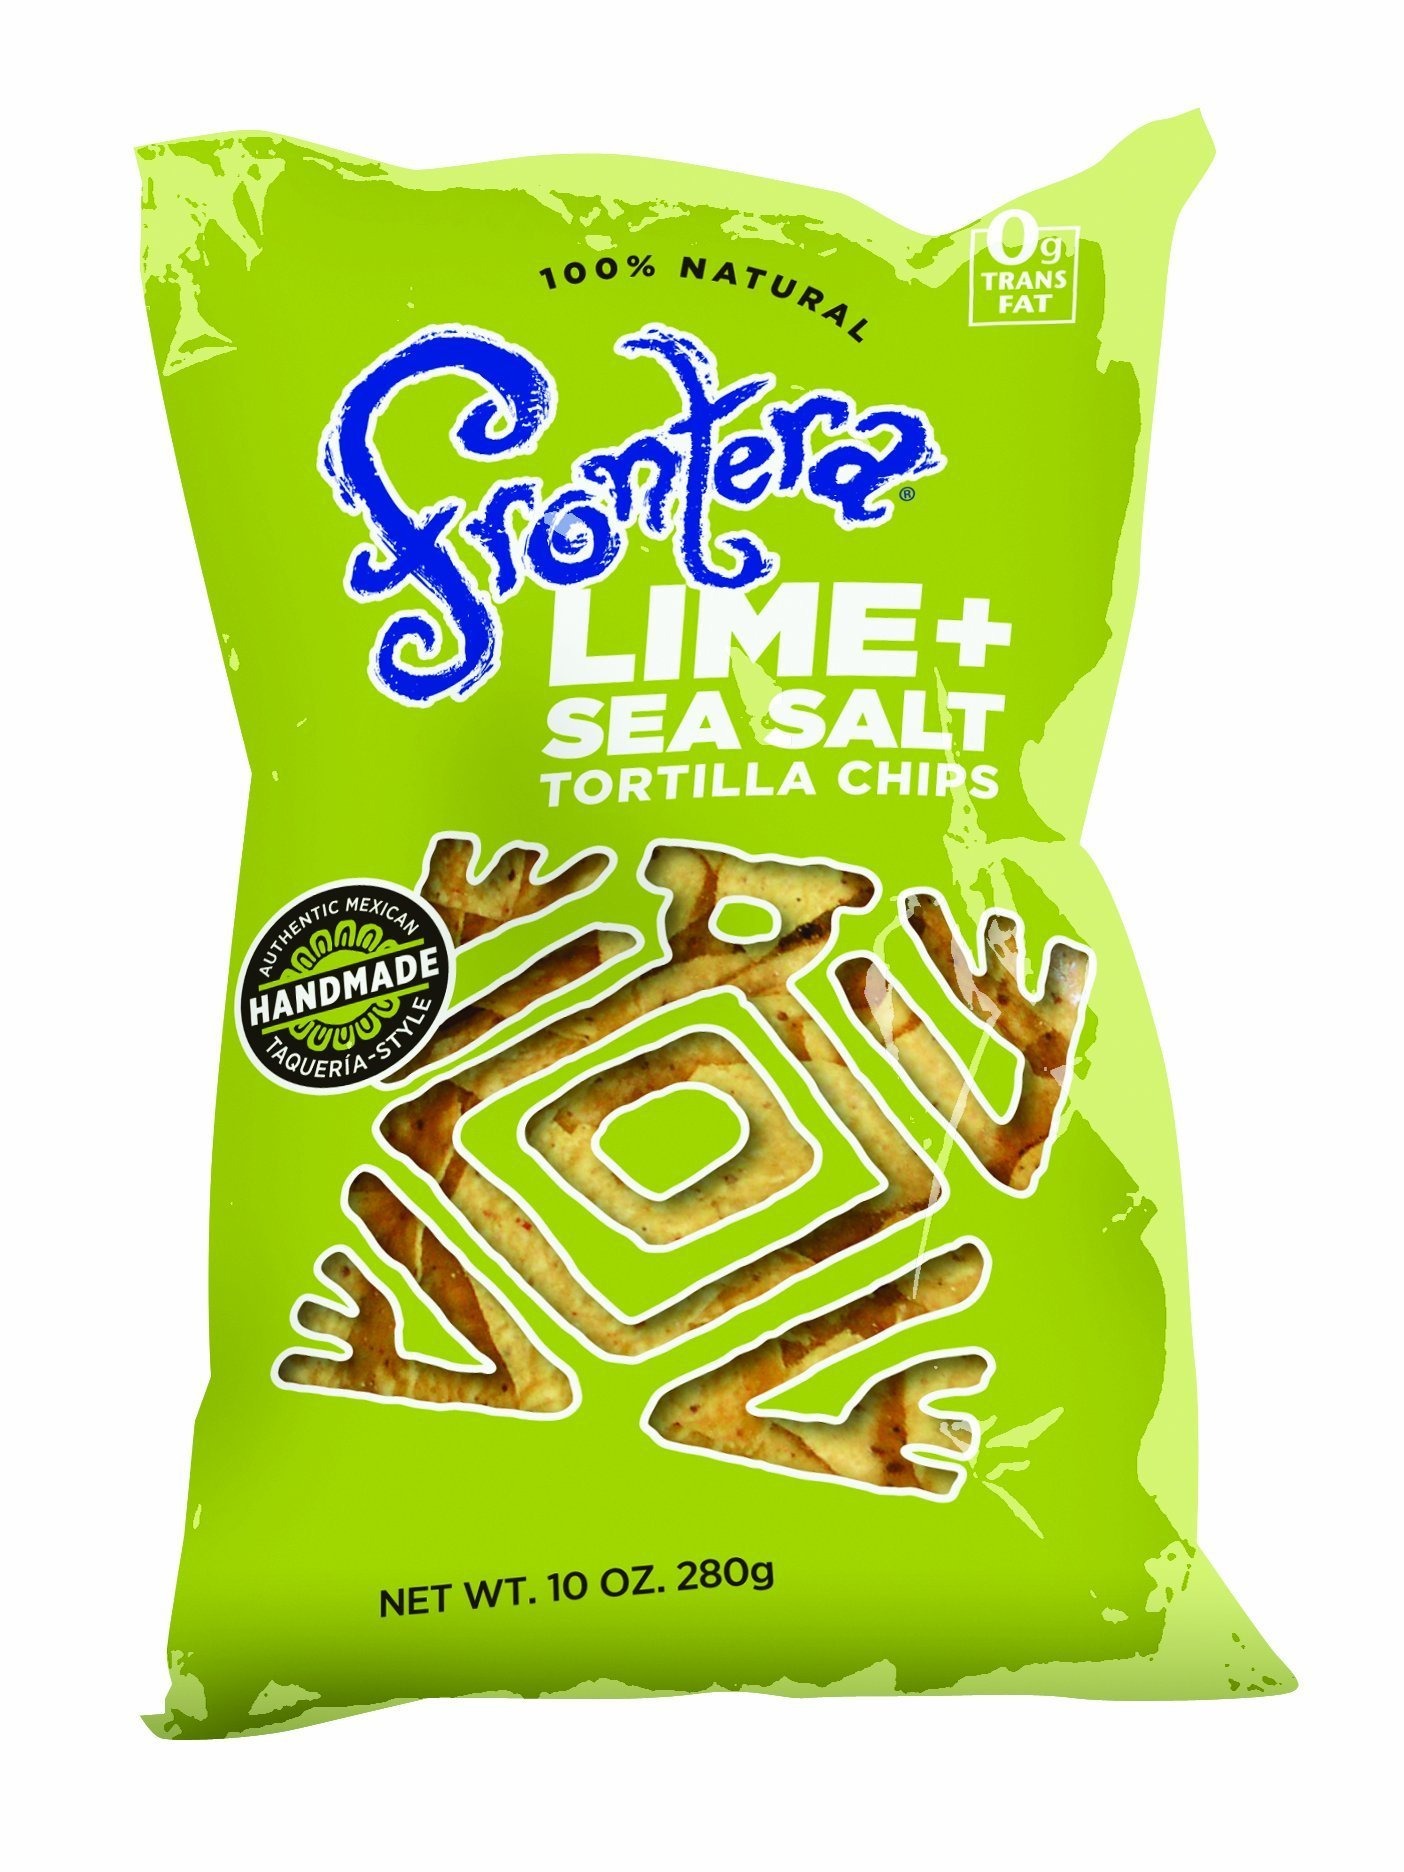
Item Name: Frontera Sea Salt and Lime Tortilla Chips, 10-Ounce (12 Pack)
Bullet Point 1: 100% Organic corn
Bullet Point 2: Natural Lime and Sea Salt
Bullet Point 3: No preservatives or colorings
Bullet Point 4: Thick cut for hearty crunch
Bullet Point 5: Stone Ground Corn
Value: 120.0
Unit: oz

Price: 66.88